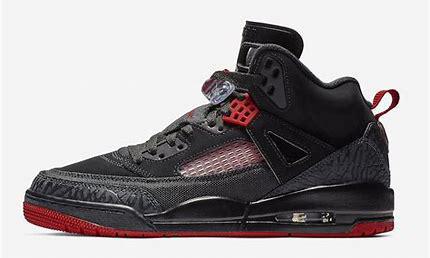
Brand: Jordan
Model: Spizike